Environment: real
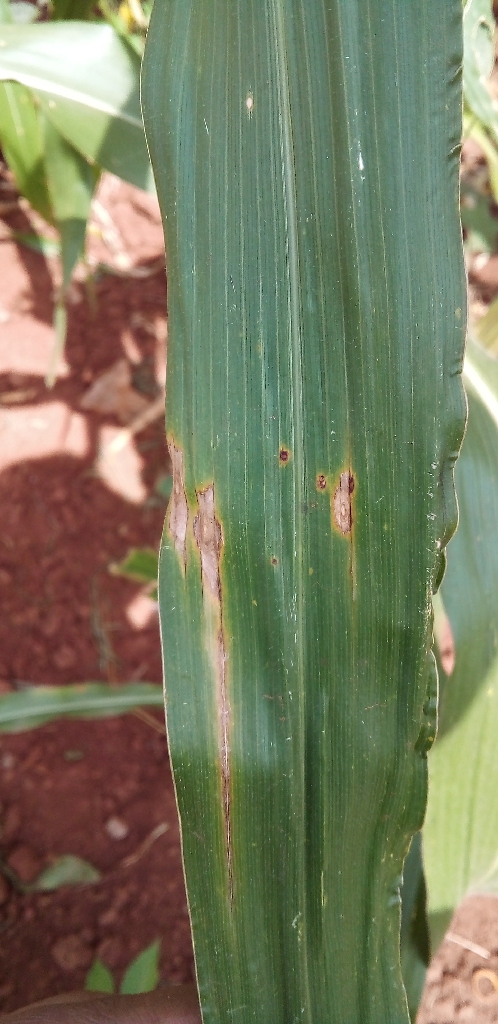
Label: northern_corn_leaf_blight